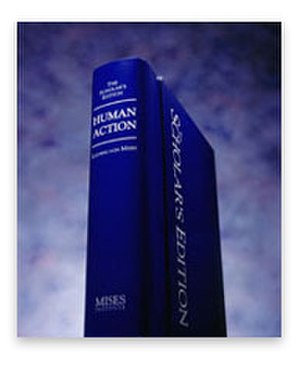
Human Action
Human Action www.mises.org
Human Action: A Treatise on Economics betragtes som den østrigske økonom Ludwig von Mises’ hovedværk. I det præsenterer han det laissez-fair kapitalistiske system som et udslag af praxeologien, eller den rationelle analyse af menneskelige handlinger, og viser dermed, hvordan Den østrigske skoles økonomiske teori er funderet.